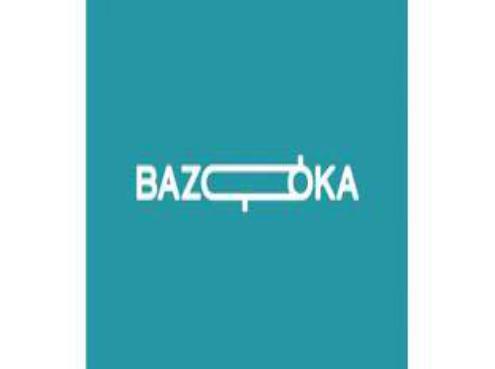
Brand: Bazooka
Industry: Food